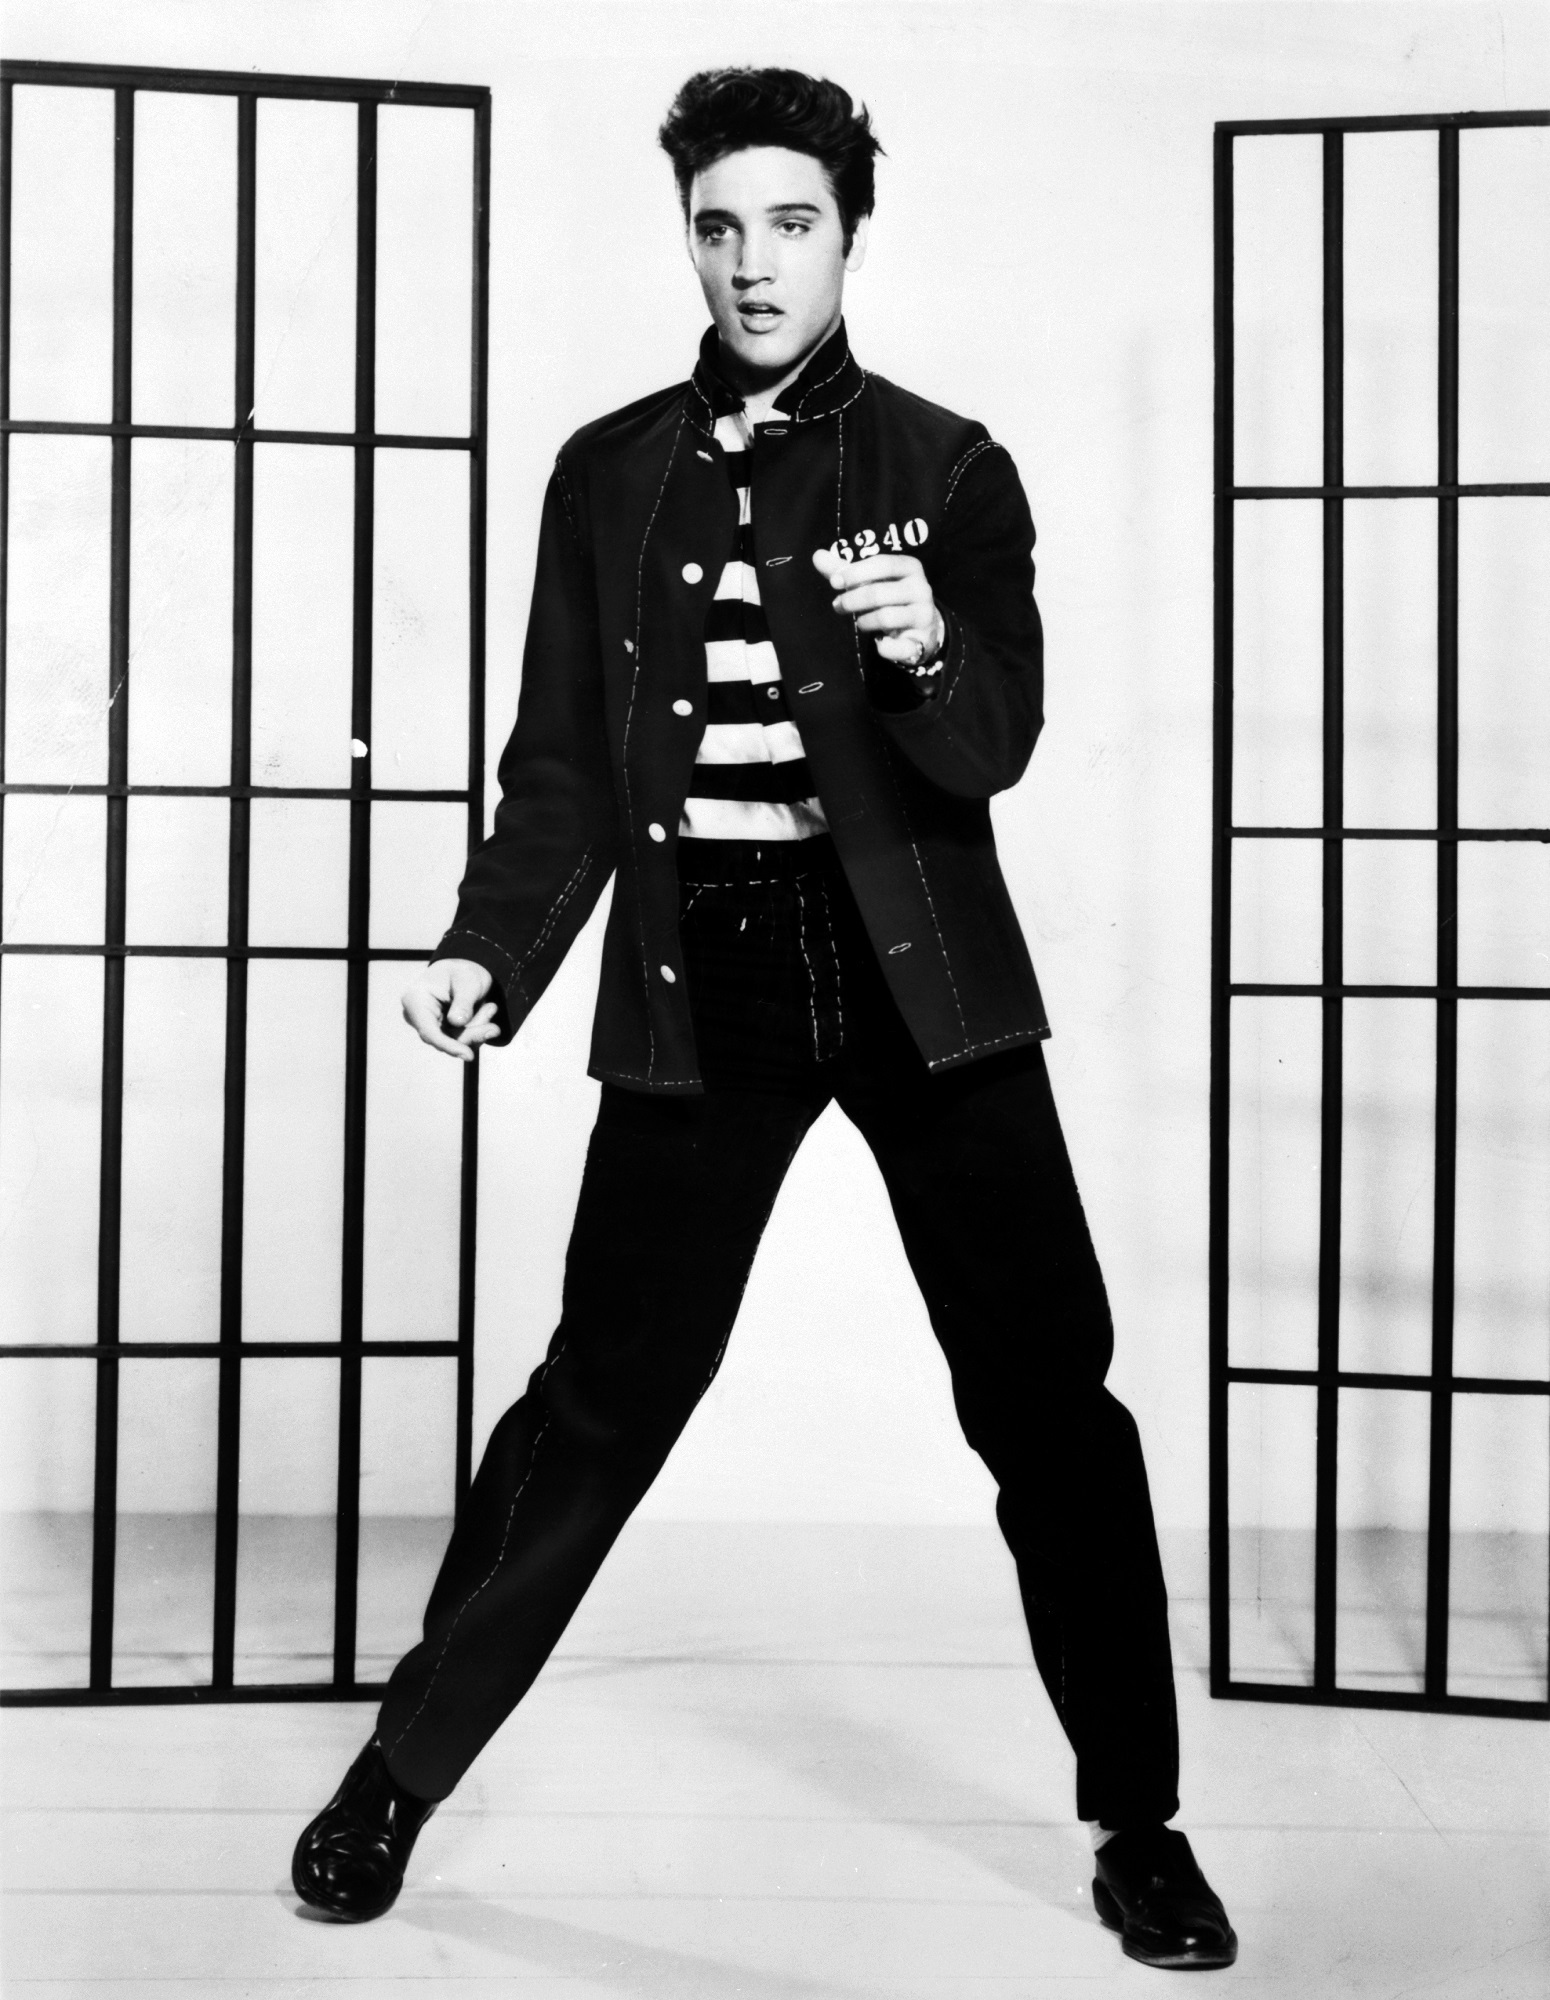
man, rock, suit, black and white, vintage, retro, male, singer, artist, fashion, clothing, black, monochrome, outerwear, tuxedo, recording, gentleman, records, costume, films, celebrity, actor, movies, jailhouse rock, personality, photo shoot, elvis presley, entertainer, formal wear, monochrome photography